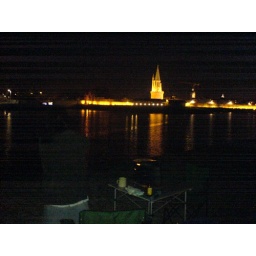
The view over the water of the castle at La Rochelle